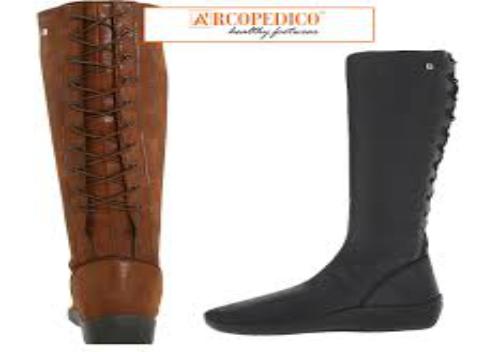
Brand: Arcopedico
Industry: Clothes